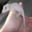
Label: lizard